Bukhara Caravanserai

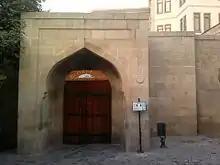
Bukhara Caravanserai

Bukhara Caravanserai is a caravanserai located in Baku, Azerbaijan. It was erected in the late 15th century over a trade route passing through the Shamakhi Gates of the fortress. It is located in the Icherisheher old town, opposite the Multani Caravanserai, and close to the Maiden Tower. The caravanserai was harnessed as a hotel, basically catering to merchants of Central Asia.